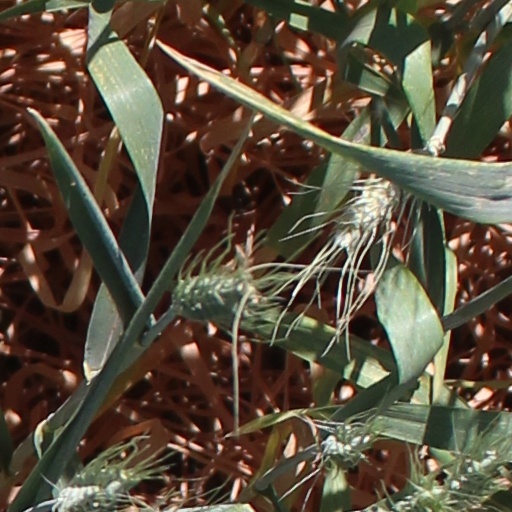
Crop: wheat